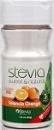
Item Name: Stevia International Powdered Stevia Valencia Orange, 45 g Powder
Bullet Point: Stevia International
Product Description: Powdered Stevia Valencia Orange 45gStevia is a natural herbal product extracted from Stevia leaves, a plant indigenous to South America. About 300 times sweeter than sugar, it is calorie free, it has zero carbs and does not affect the glycemic index and best of all, it is diabetic friendly. Japan has used Stevia for many years, however it is the World Health Organizations recent endorsement of Stevia that has led many countries to open their doors wide open to Stevia.
Value: 1.5873
Unit: Ounce

Price: 13.54